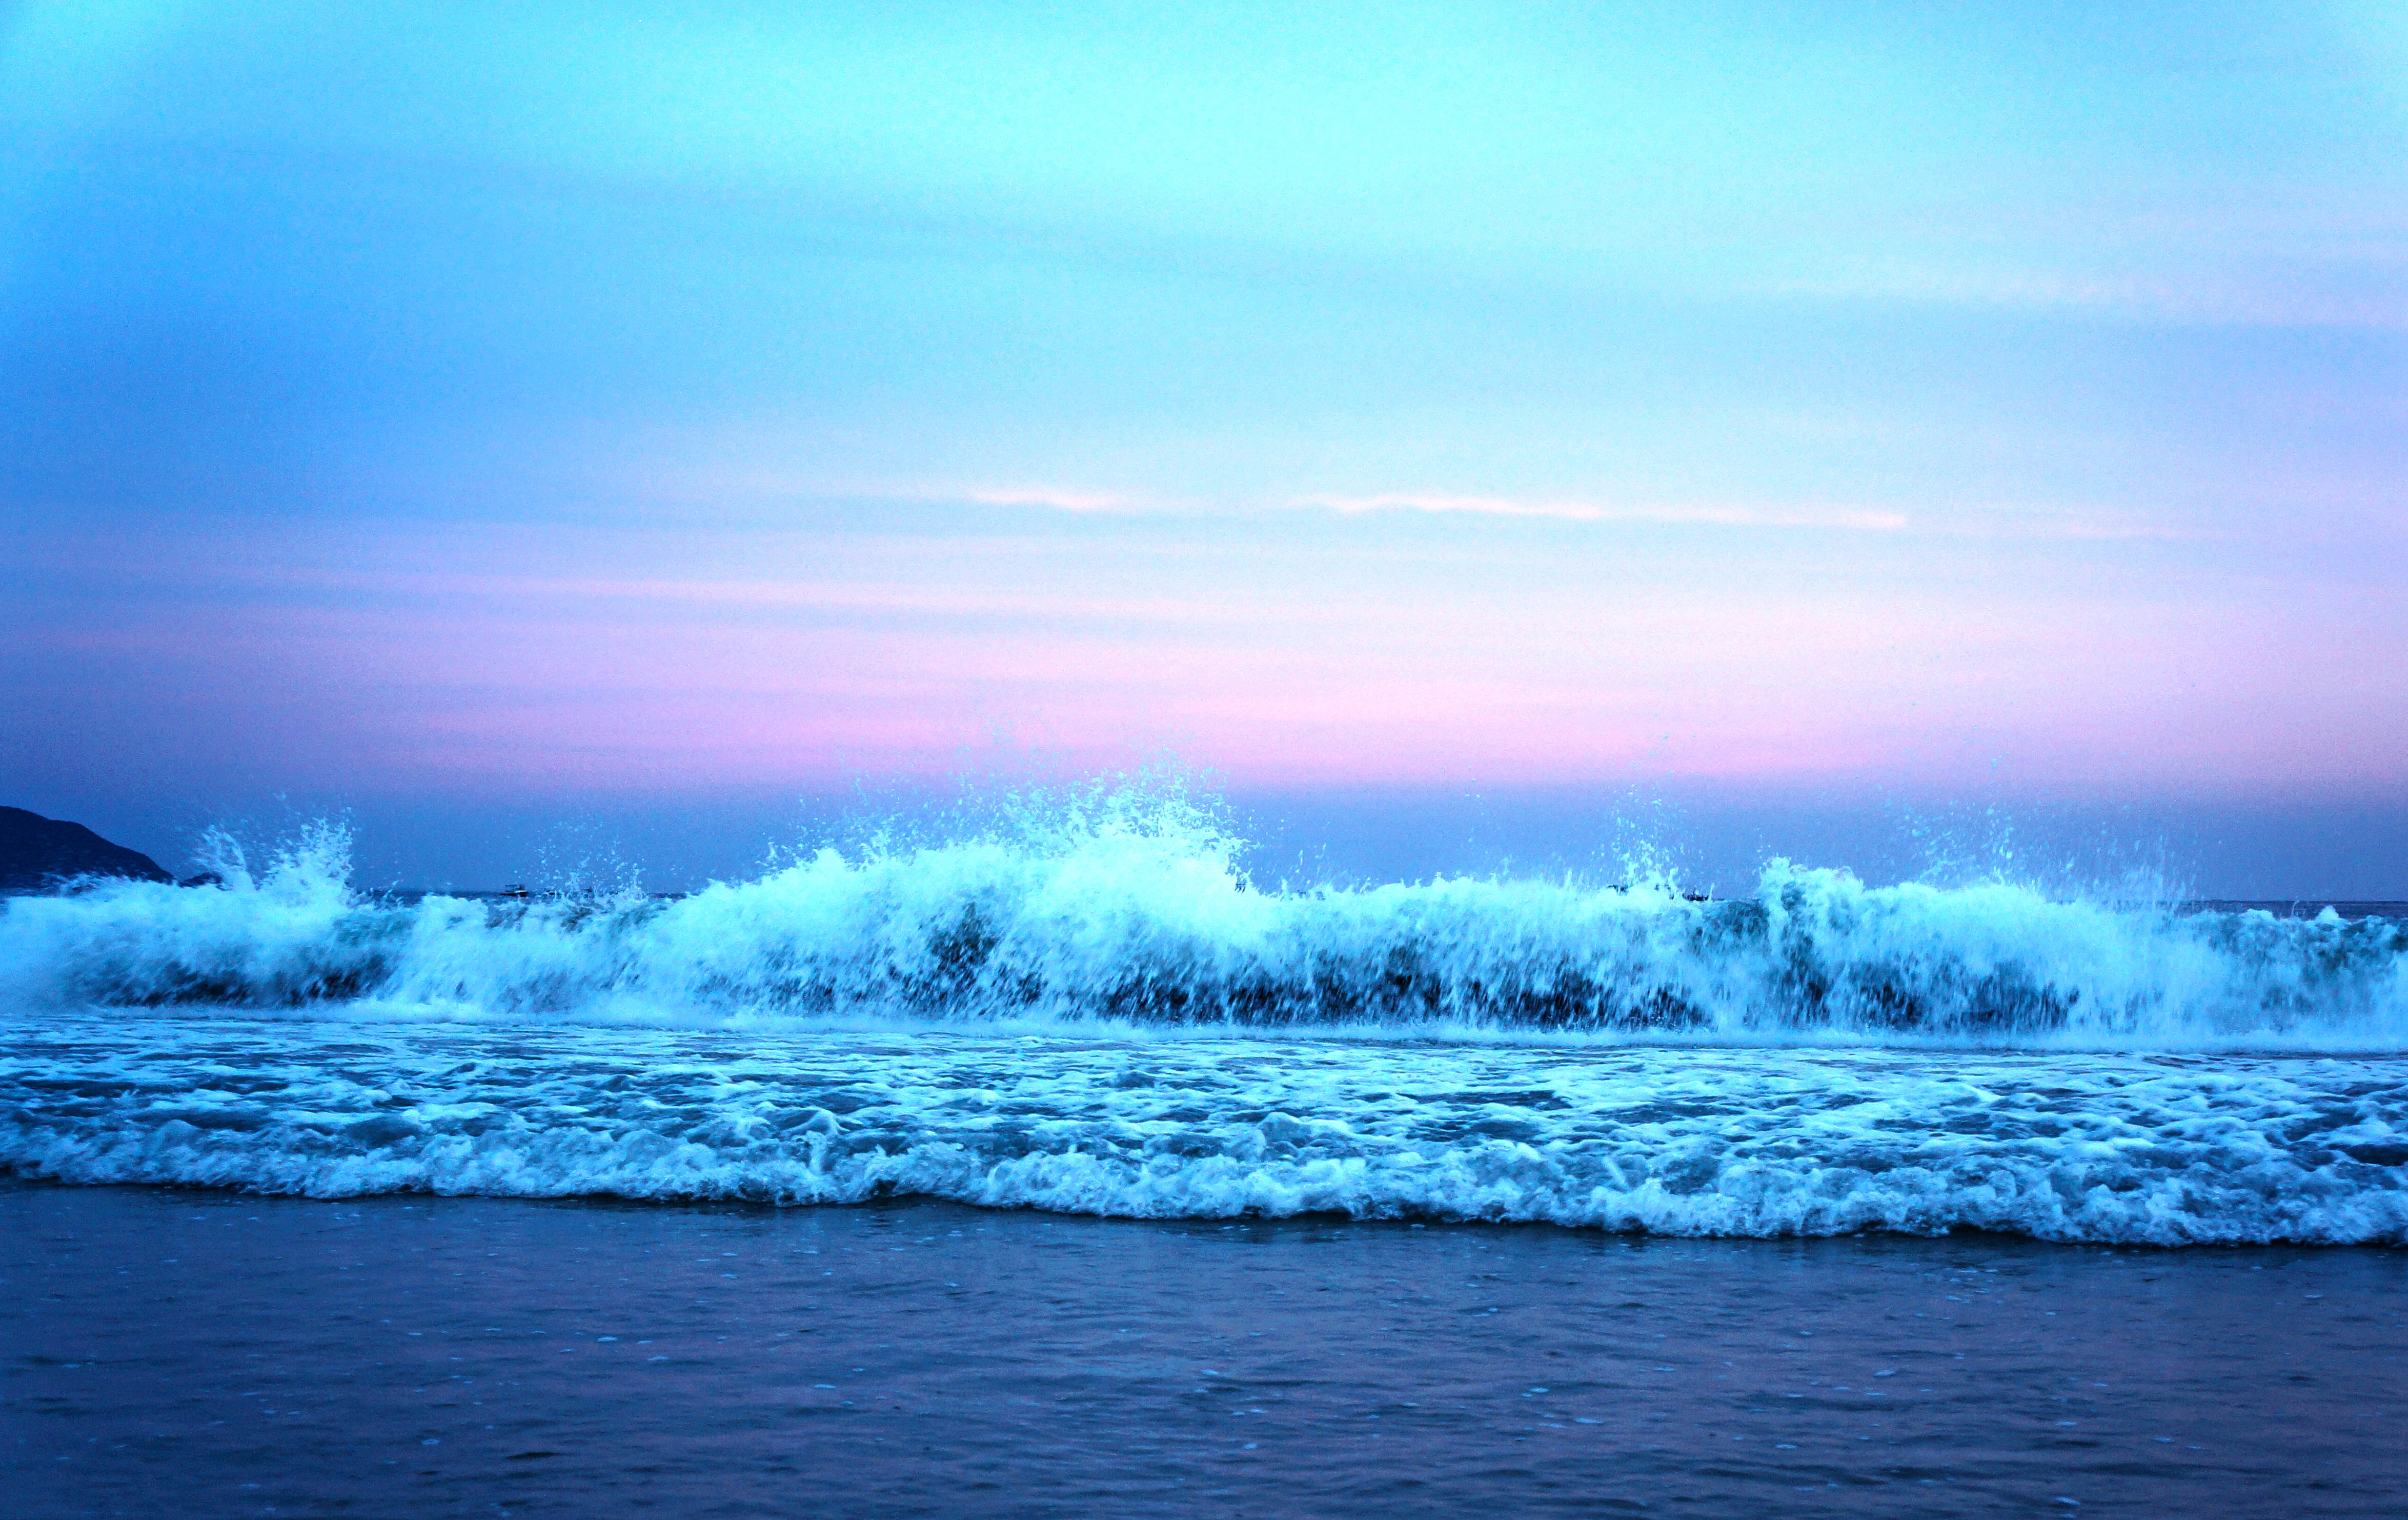
sea, coast, ocean, horizon, cloud, sky, sunrise, sunlight, morning, wave, dawn, atmosphere, dusk, reflection, atmospheric phenomenon, wind wave